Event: Nepal Earthquake
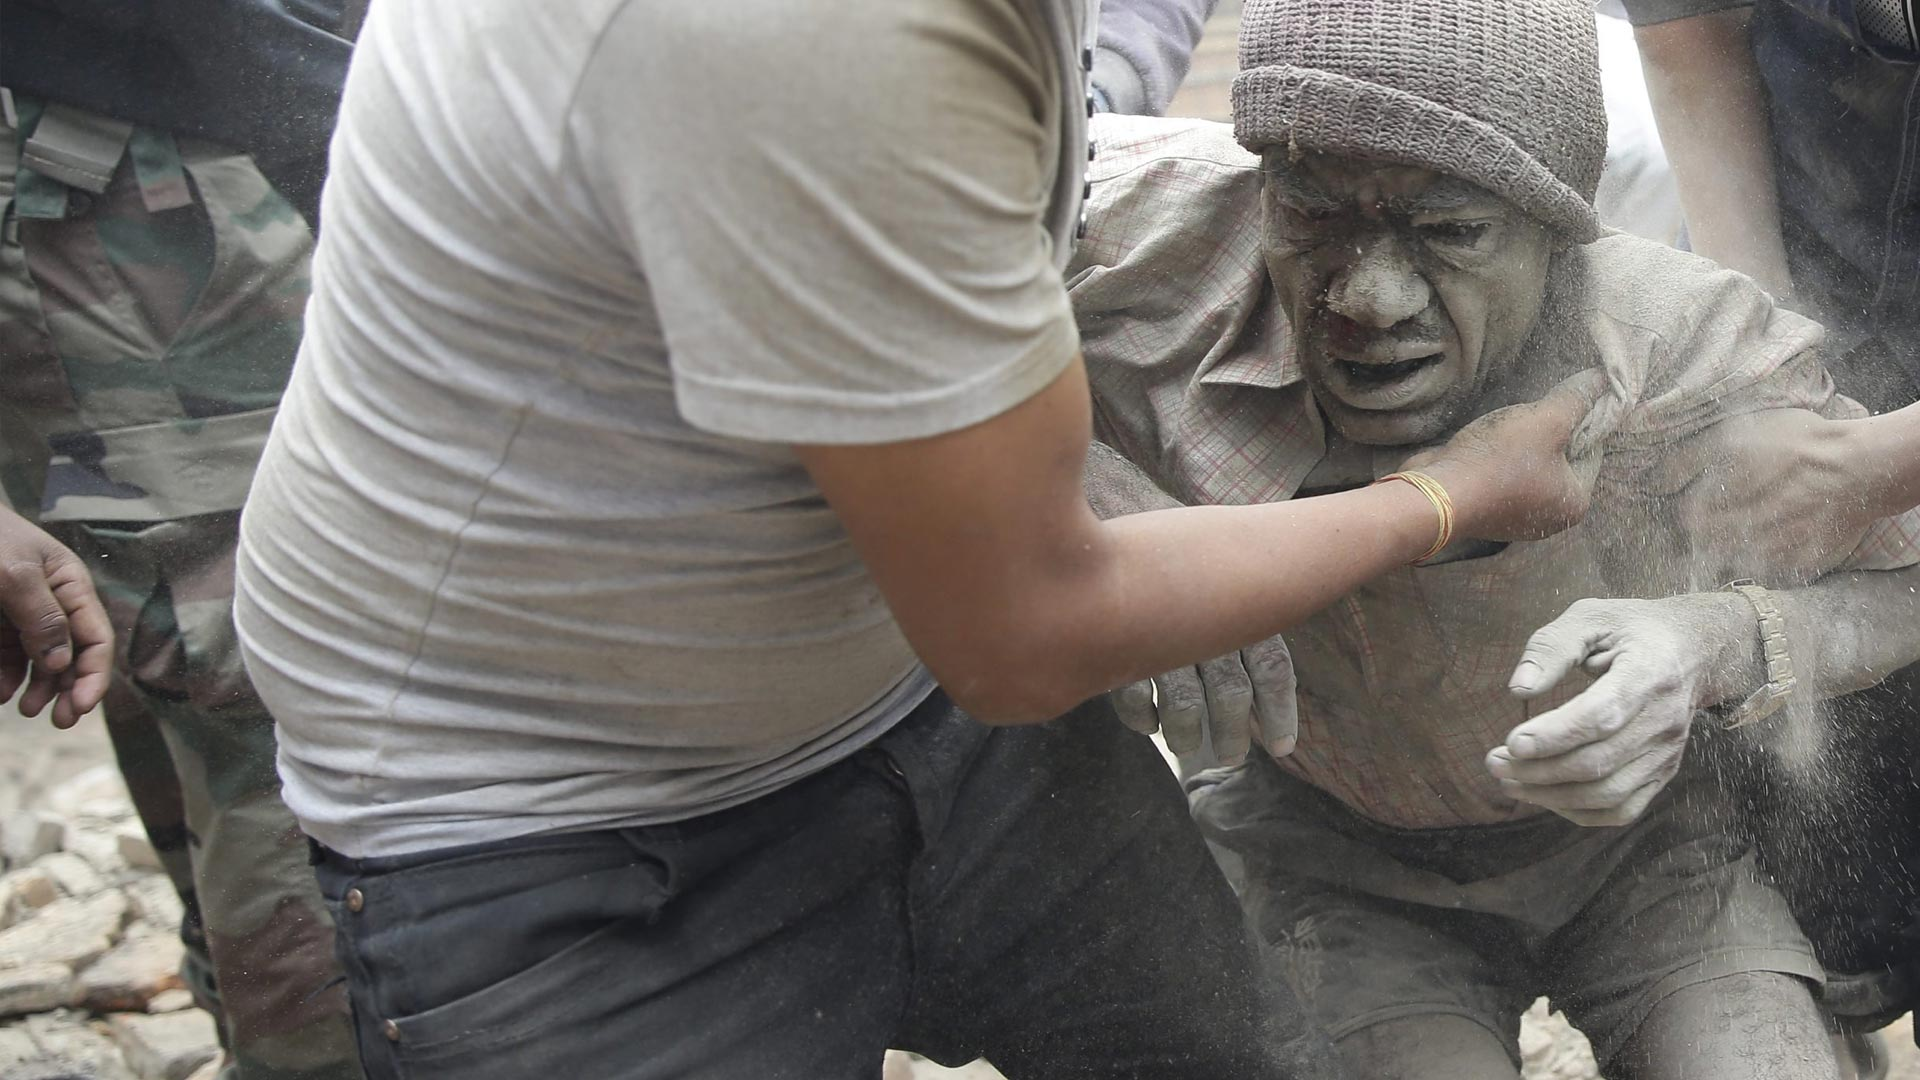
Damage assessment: no_damage